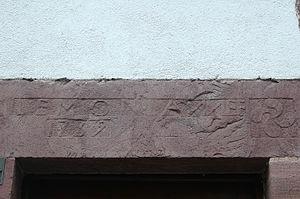
La maison basque ou ferme basque, désigne, dans le sens architectural courant, le type de construction domestique propre au Pays basque, mais surtout, dans une acception plus spécifique à l'anthropologie historique, le principe d'organisation de la vie sociale traditionnelle du Pays basque, unité de base et pierre angulaire de la société. Ce n'est pas seulement un lieu d'habitation, mais également une unité politique, économique, relationnelle et sociale, religieuse et symbolique. C'est la maison qui donne son nom et son statut social à l'individu. Selon les lois des Basques, ou Fors, la maison était généralement transmise, ainsi que toutes ses dépendances, à un seul des enfants, l'aîné de la famille en Iparralde, voire à l'aînée en Labourd, a l’enfant désigné par les parents en Hegoalde.